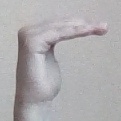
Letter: haa